Sticharion

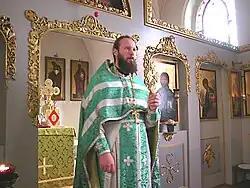
Russian Orthodox priest holding a blessing cross. His white sticharion is (barely) visible beneath his green vestments.

The sticharion used by priests and bishops is worn as the undermost vestment. In this form, it is often made from a lighter fabric: linen, satin, silk, etc., and is usually white in color, though it may also be made of colored fabric. It is usually far less ornate than the deacon's sticharion. The priest's sticharion has narrow sleeves that tie at the wrists. The white color symbolizes that the grace of the Holy Spirit covers the celebrant with a garment of salvation.